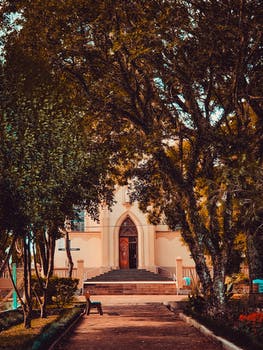
Label: No Watermark